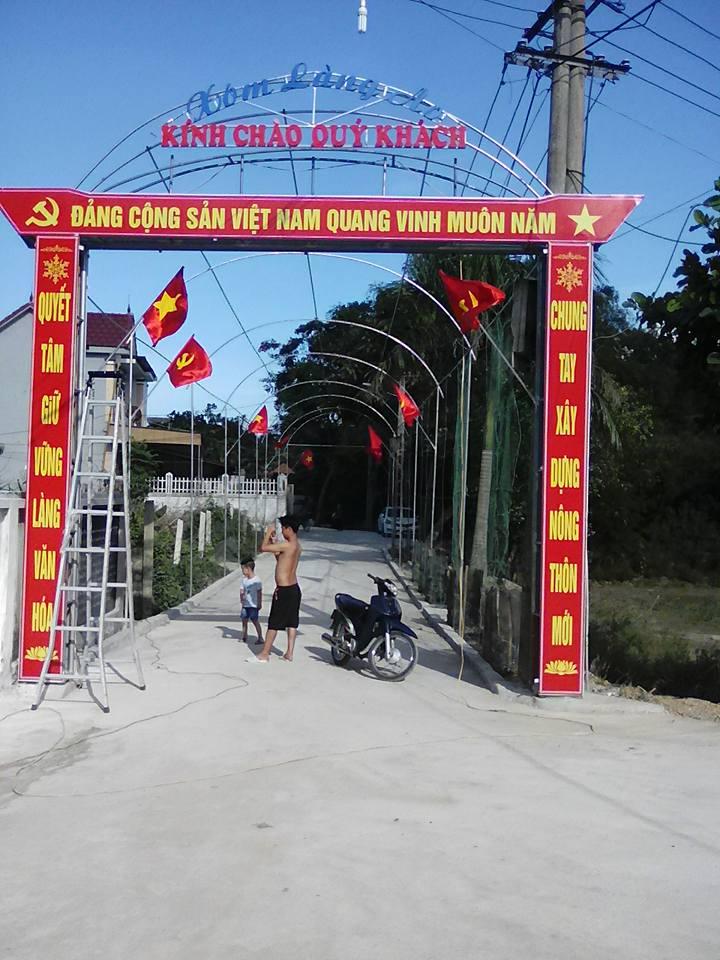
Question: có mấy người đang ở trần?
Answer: có một người đang ở trần